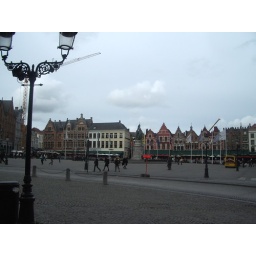
Markt Square...main area...i am standing in front of the bell tower now.The main strip of shops leads to this square.